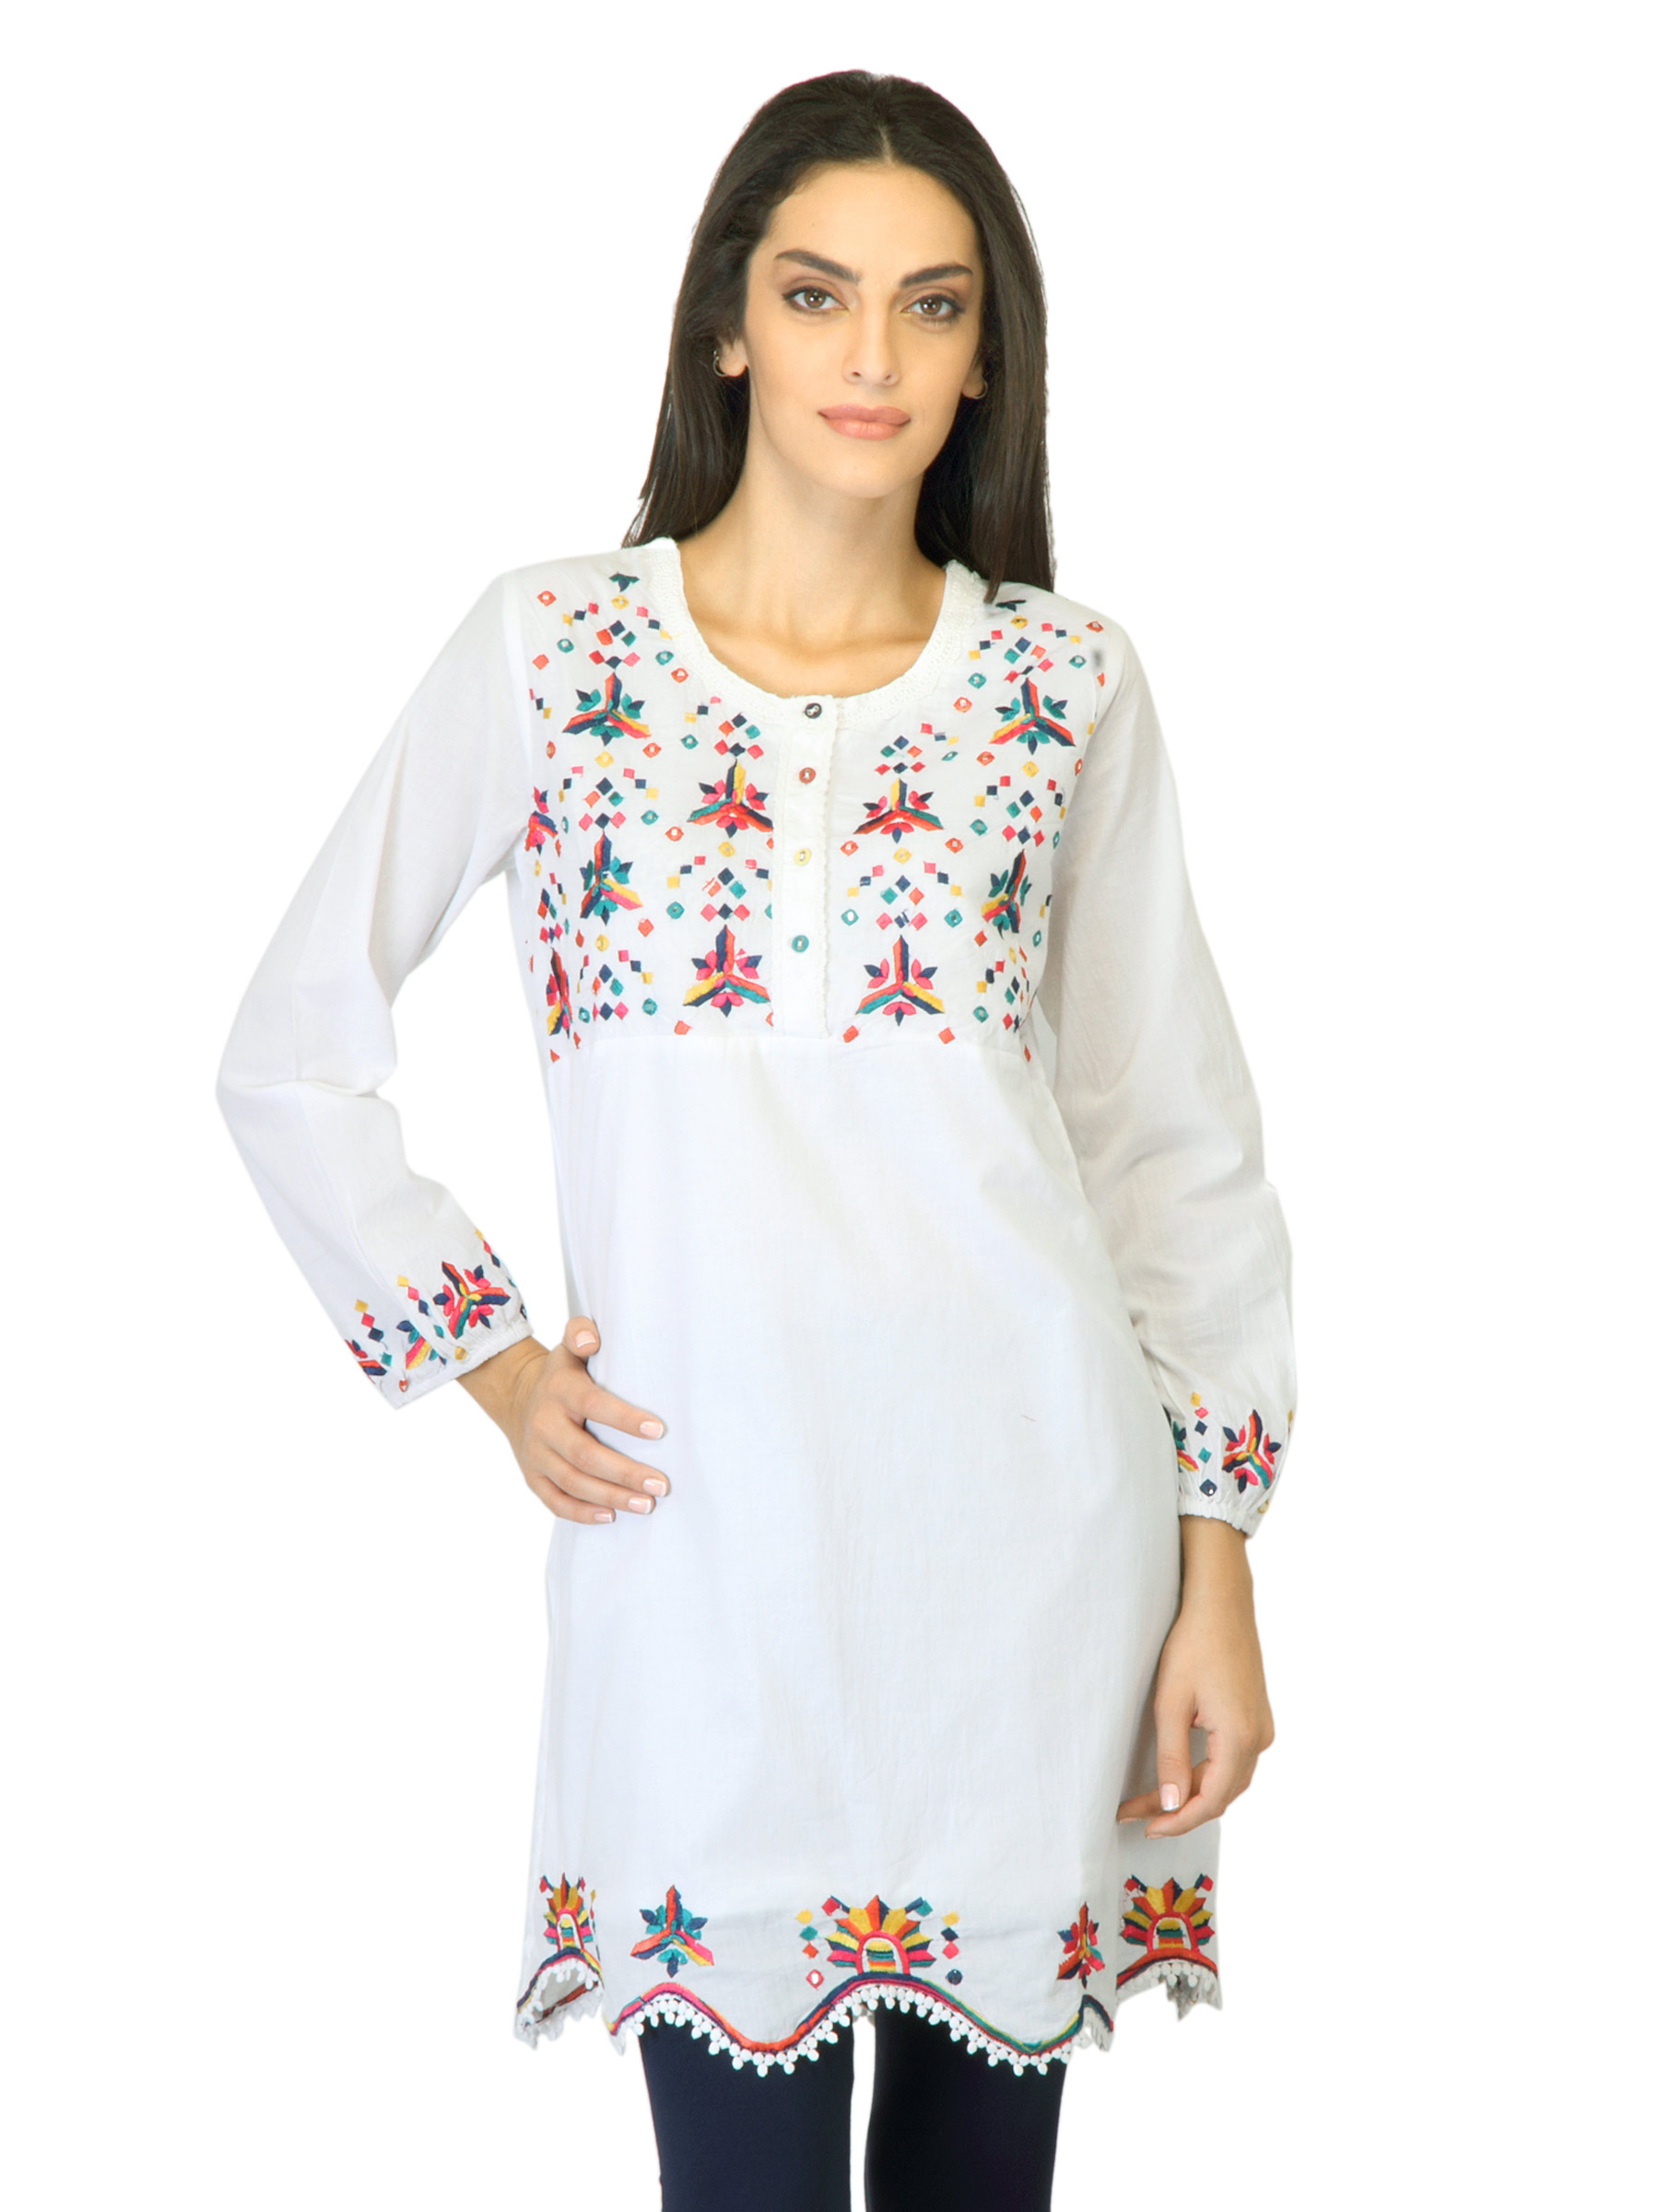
BIBA Women White Kurta
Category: Apparel / Topwear / Kurtas
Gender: Women
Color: White
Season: Summer 2012
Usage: Ethnic